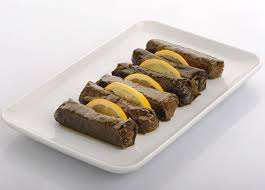
Yemek: yaprak_sarma